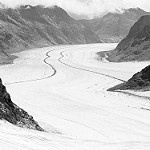
Label: B & W